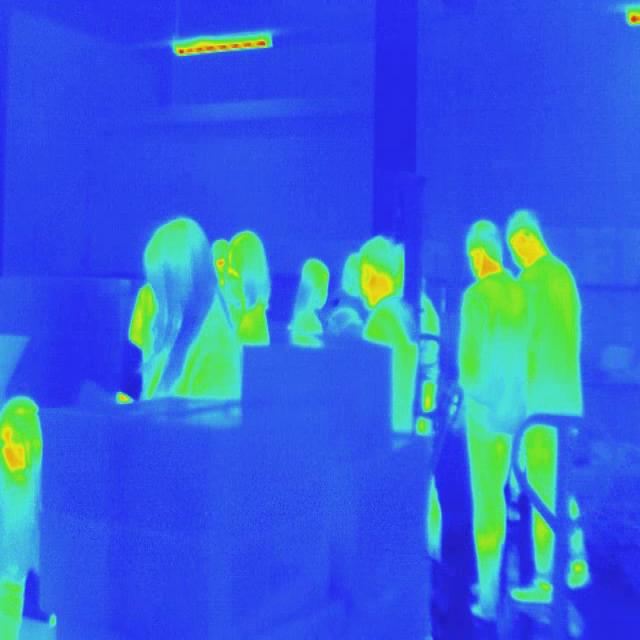
Detected objects:
label: person
label: person
label: person
label: person
label: person
label: person